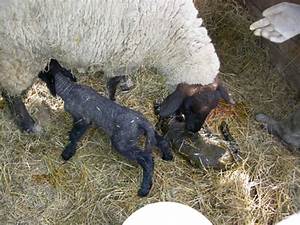
Label: pecora